Old Library Building (Maysville, Kentucky)

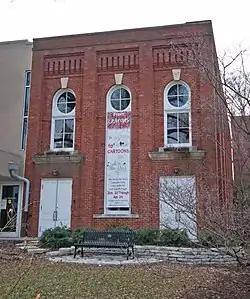

The Old Library Building was chartered by the Maysville and Mason County Library, Historic and Scientific Association in 1878 and built between 1878 and 1880. It is the last of four libraries established in Maysville, Kentucky in the nineteenth century. It was preceded by the Maysville Lyceum – chartered in 1839, the Maysville Athenaeum – 1840, and the Maysville Library - date unknown, but no longer in existence by 1859.